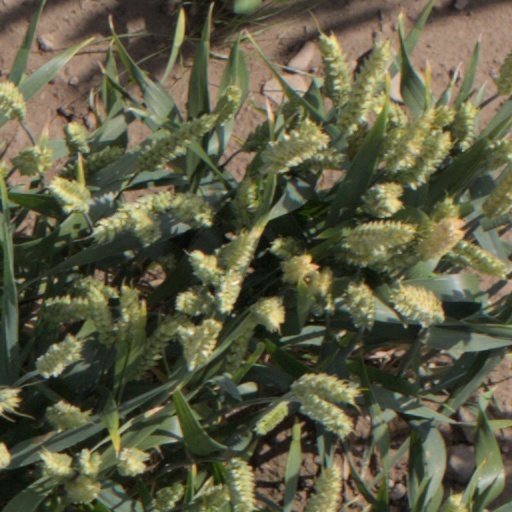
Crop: wheat